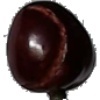
Label: cherry